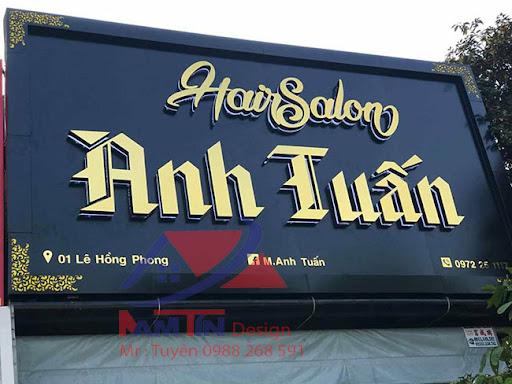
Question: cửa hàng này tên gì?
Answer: cửa hàng anh tuấn